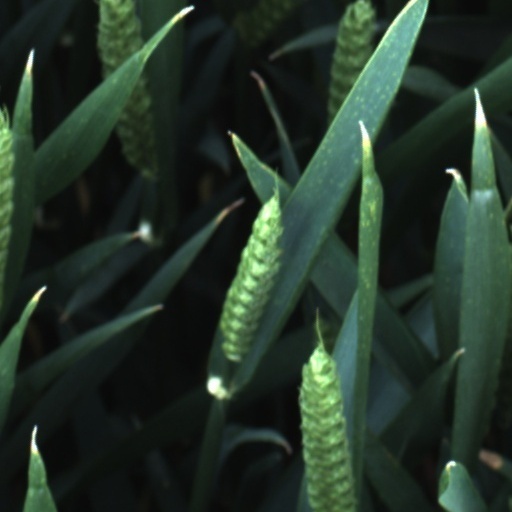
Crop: wheat